Avangard Budy

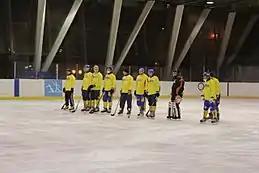

Avangard Budy is a bandy club from Budy in Kharkiv Raion, in eastern Ukraine. The club colours are yellow, blue and black and the home games are played at Budy stadium, at Palace of Sport in Kharkiv and at "Saltivsky Lid" in Kharkiv.